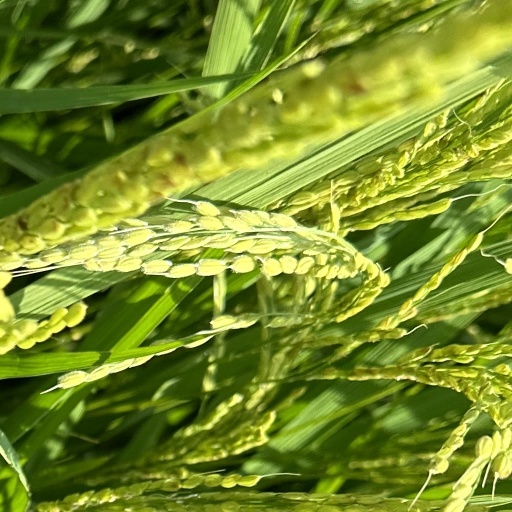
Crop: rice